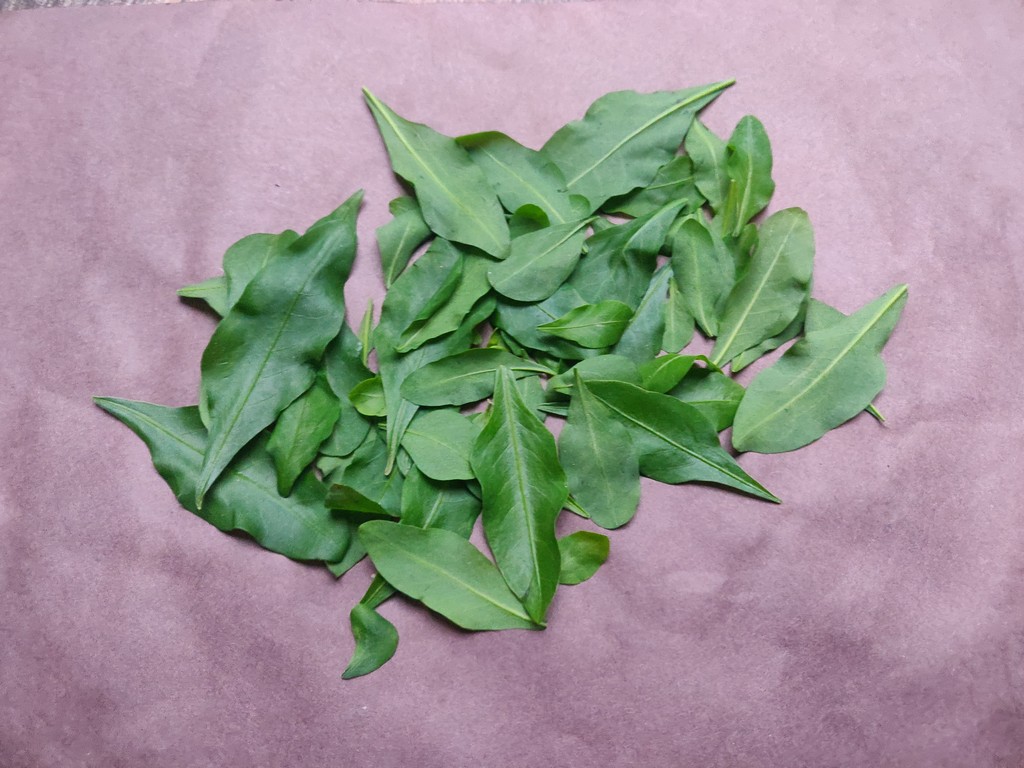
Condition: Healthy
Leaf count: multiple
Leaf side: unknown